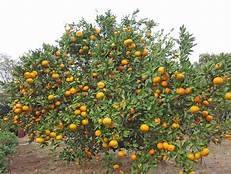
Label: mandarine